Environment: real
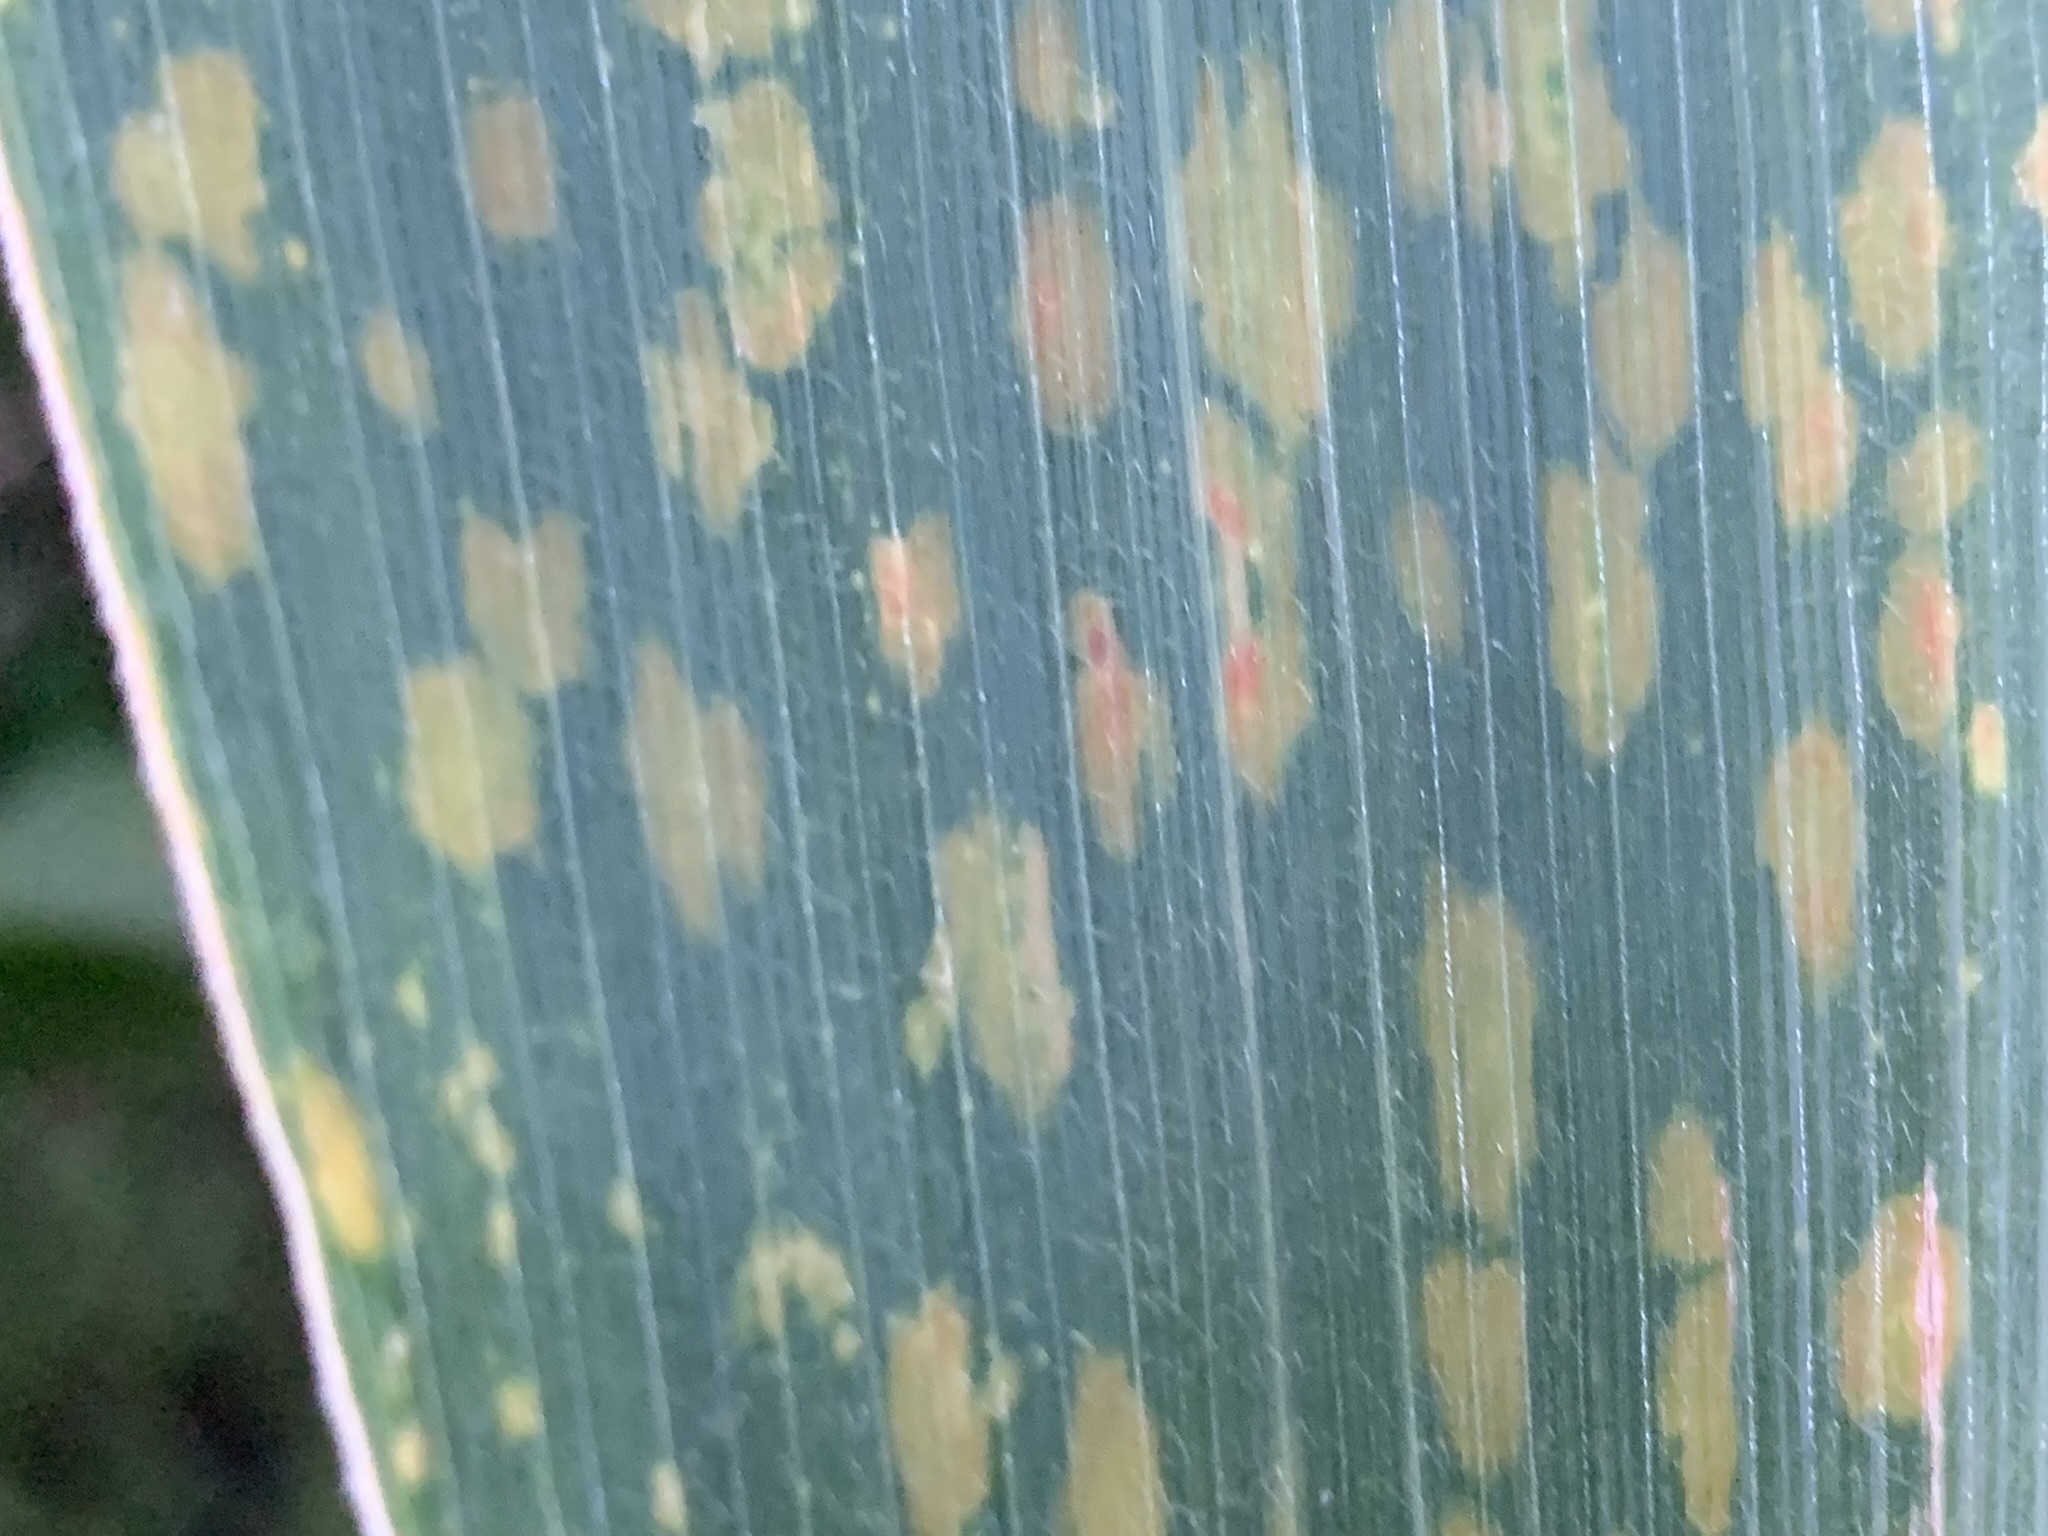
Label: lethal_necrosis